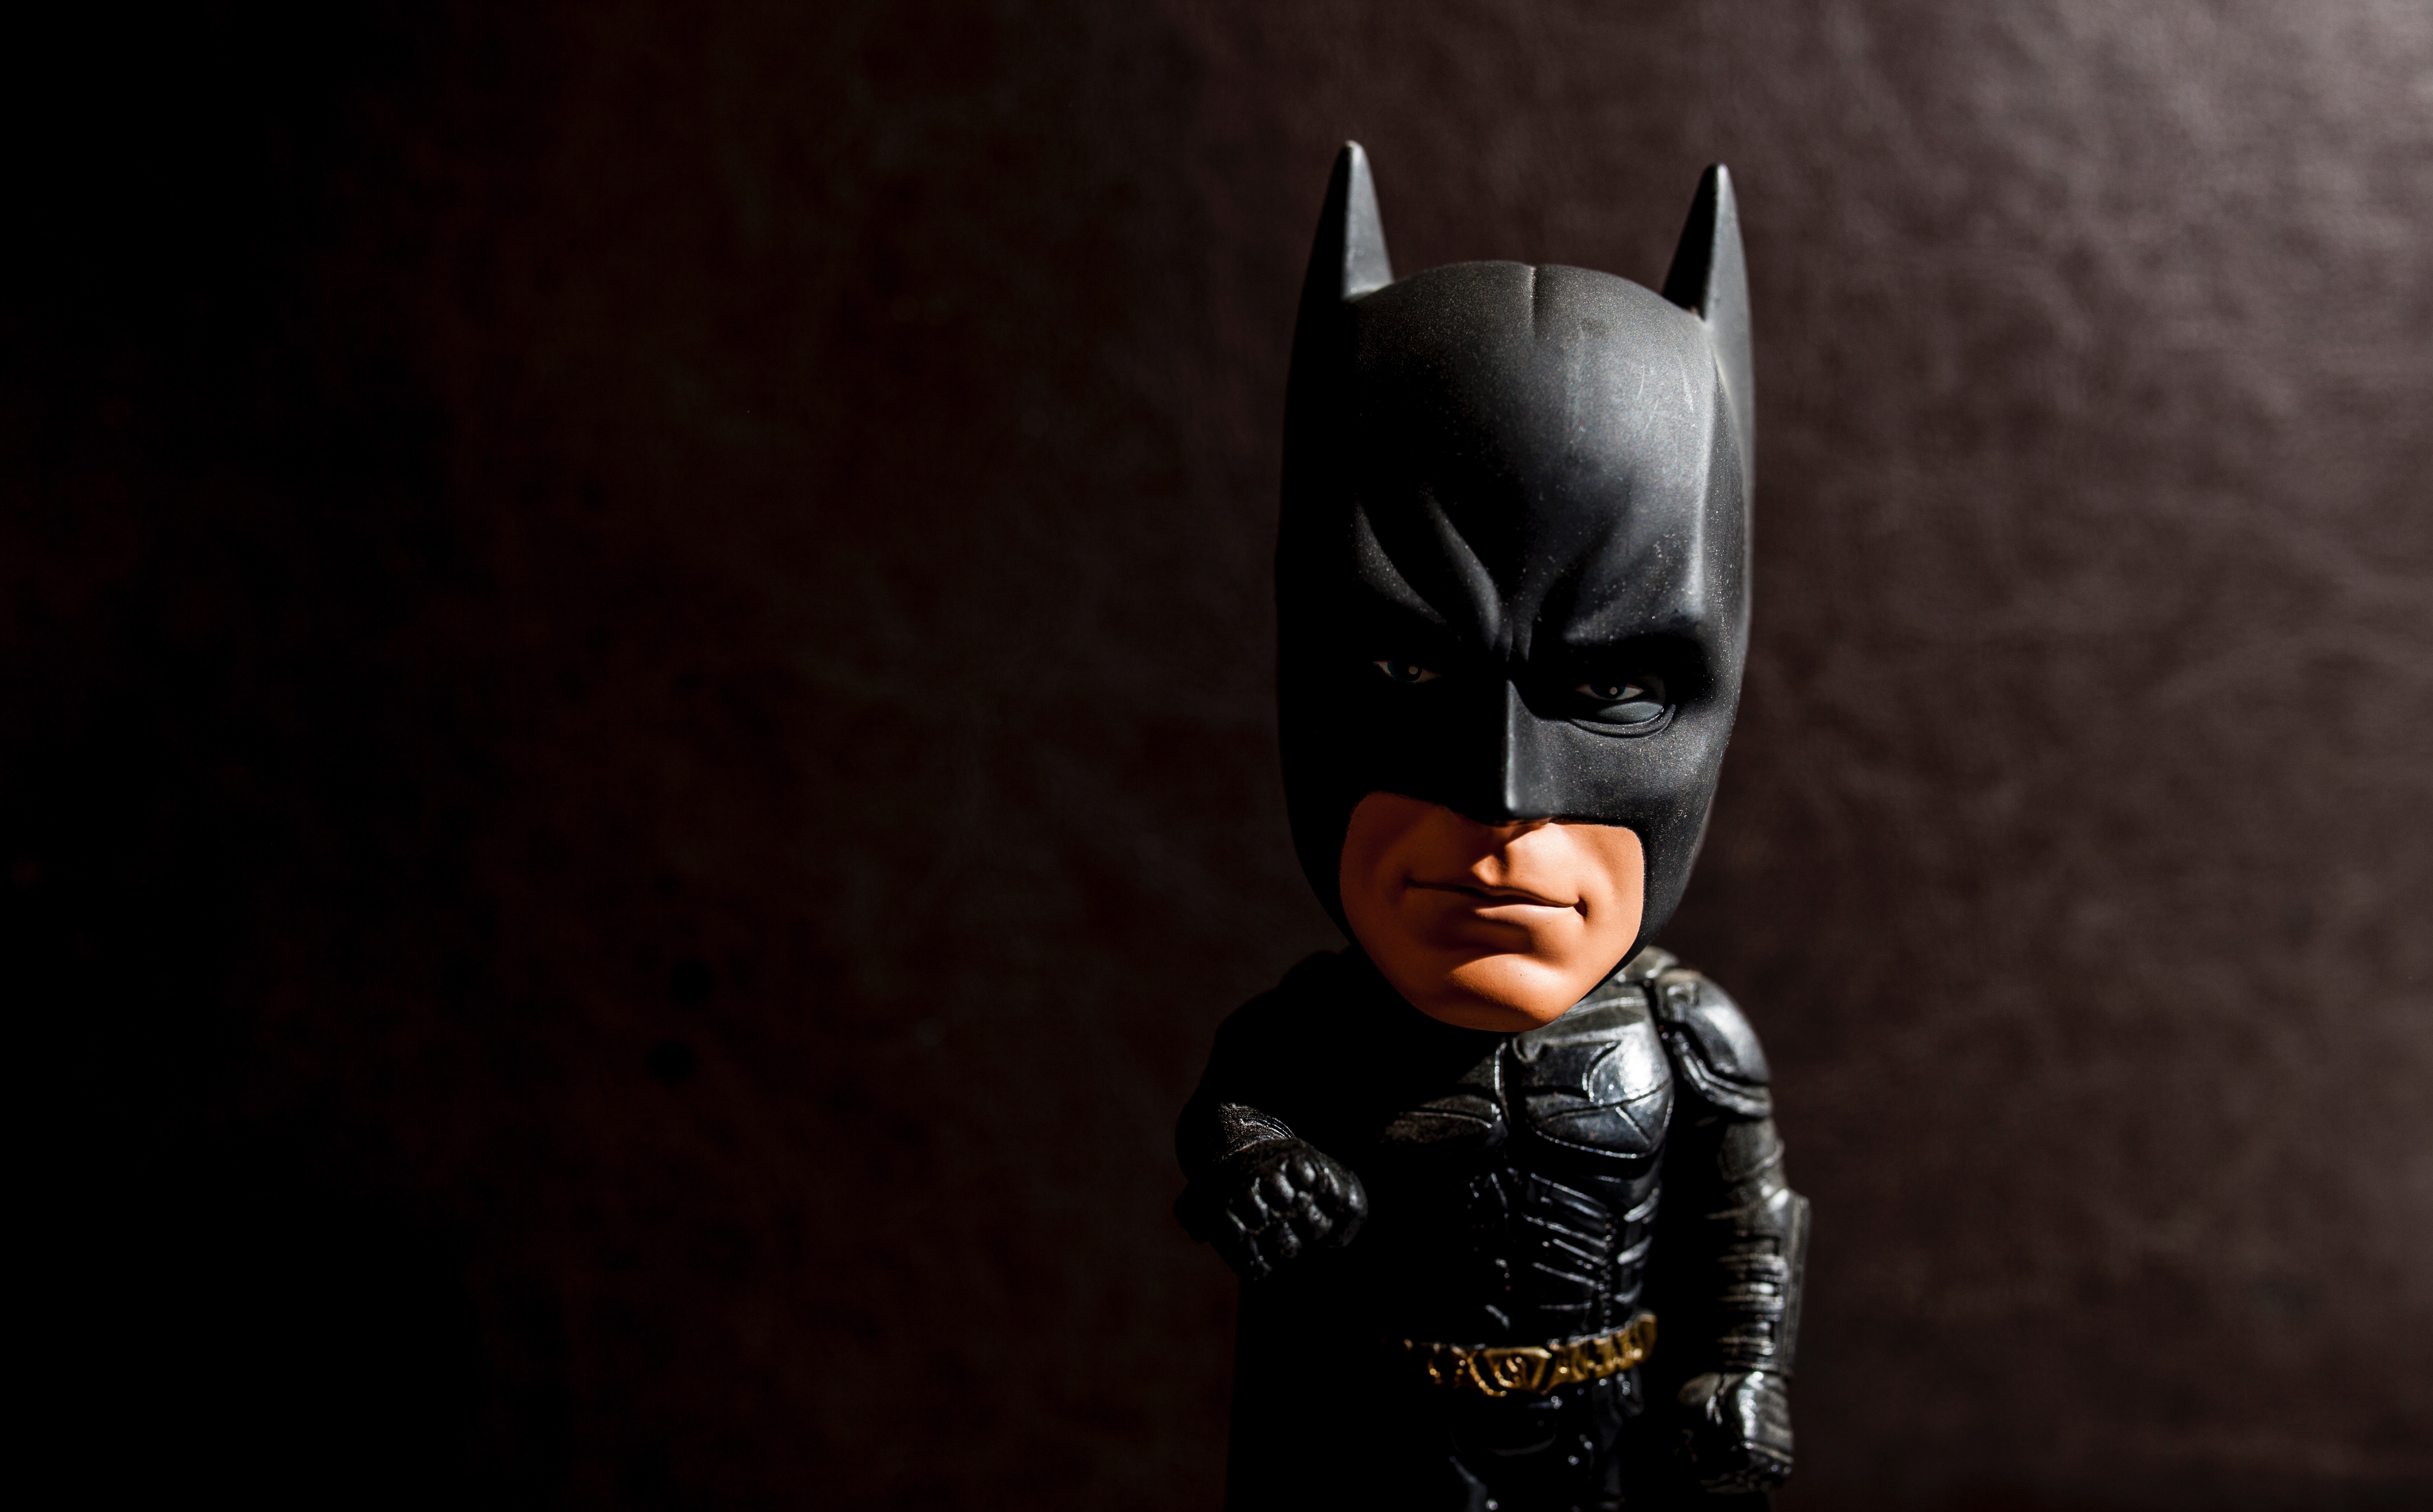
darkness, black, screenshot, computer wallpaper